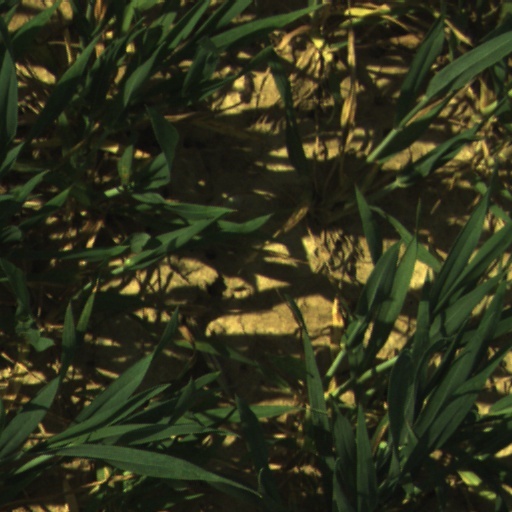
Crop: wheat